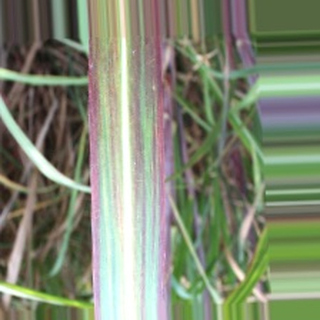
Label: sugarcane_bacterial_blight